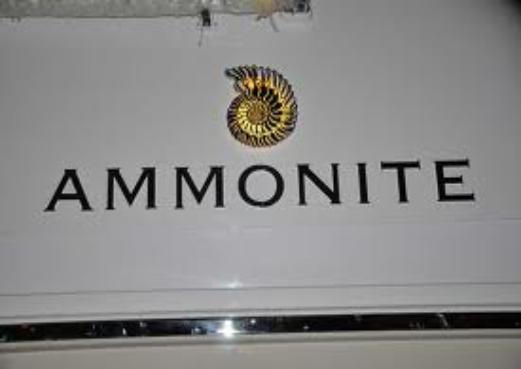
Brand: Ammonite
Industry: Necessities